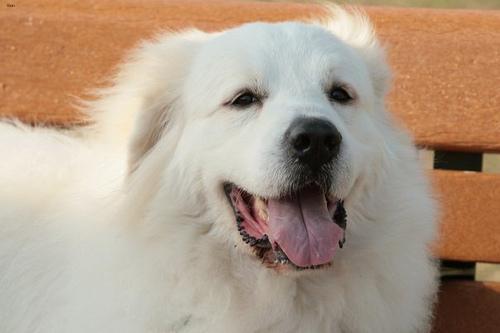
great pyrenees